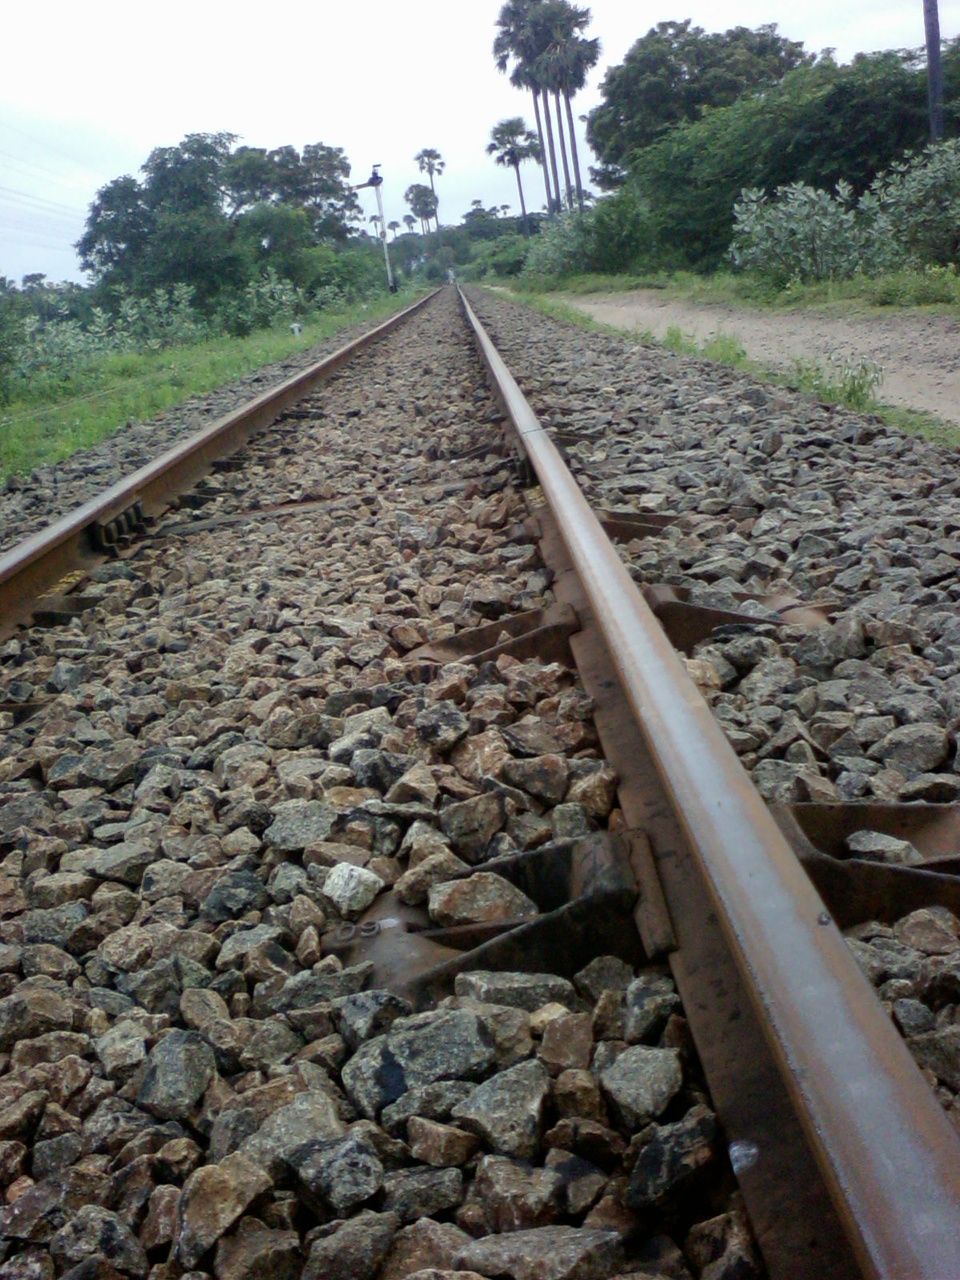
Meter gage railway track at ravanasamudram...near thirunelveli dist..